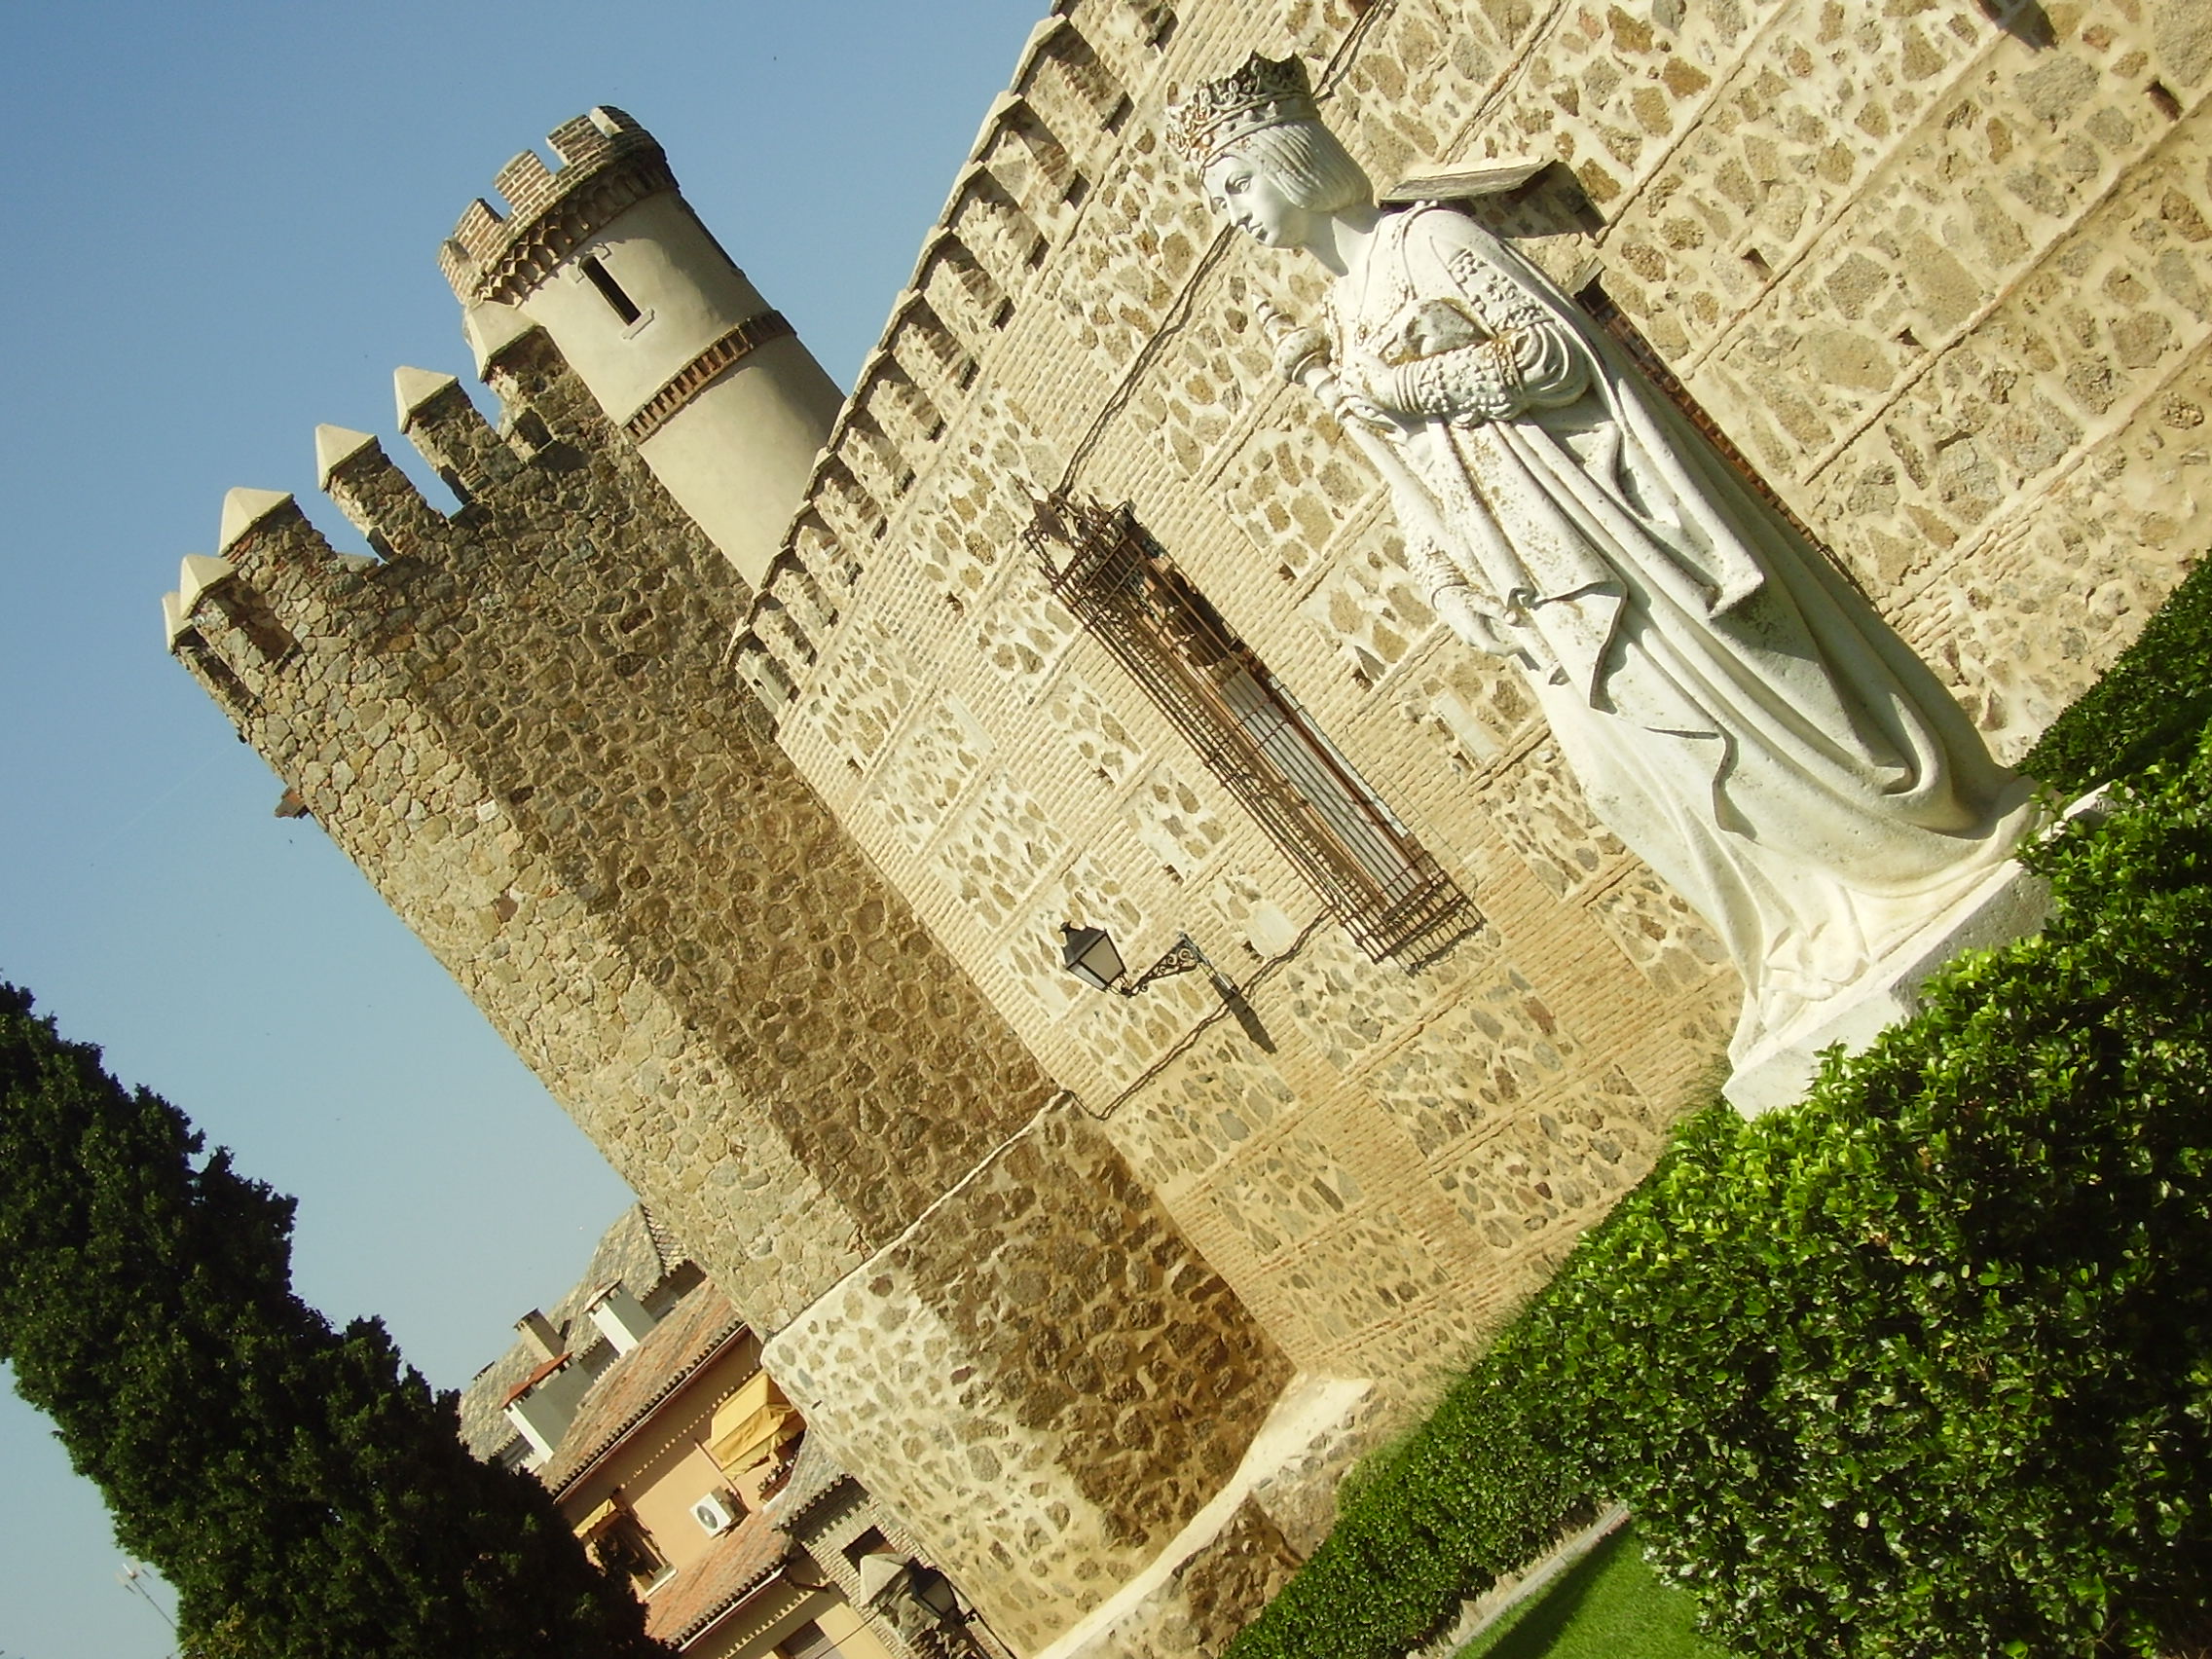
building, chateau, statue, tower, castle, landmark, fortification, art, spain, ruins, queen, estatua, torre, arte, espaa, castilla, piedra, muralla, antiguo, estate, reina, toledo, historia, histrico, castillalamancha, isabeli, isabellacatlica, arteespaol, archaeological site, historic site, ancient history